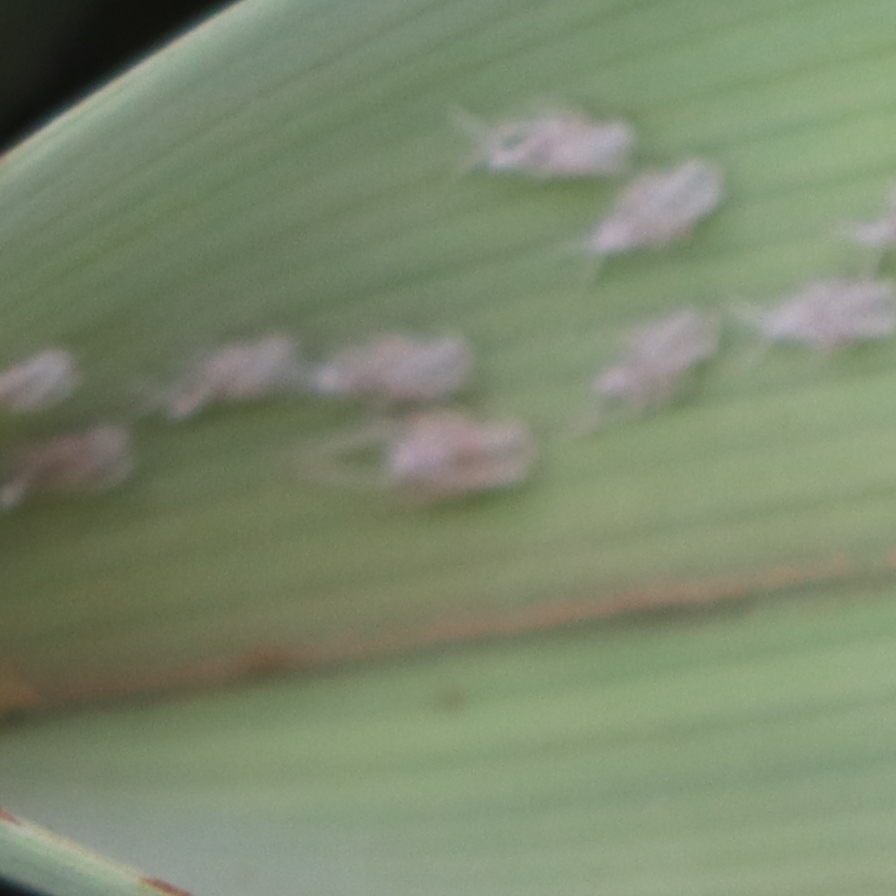
Label: Bug